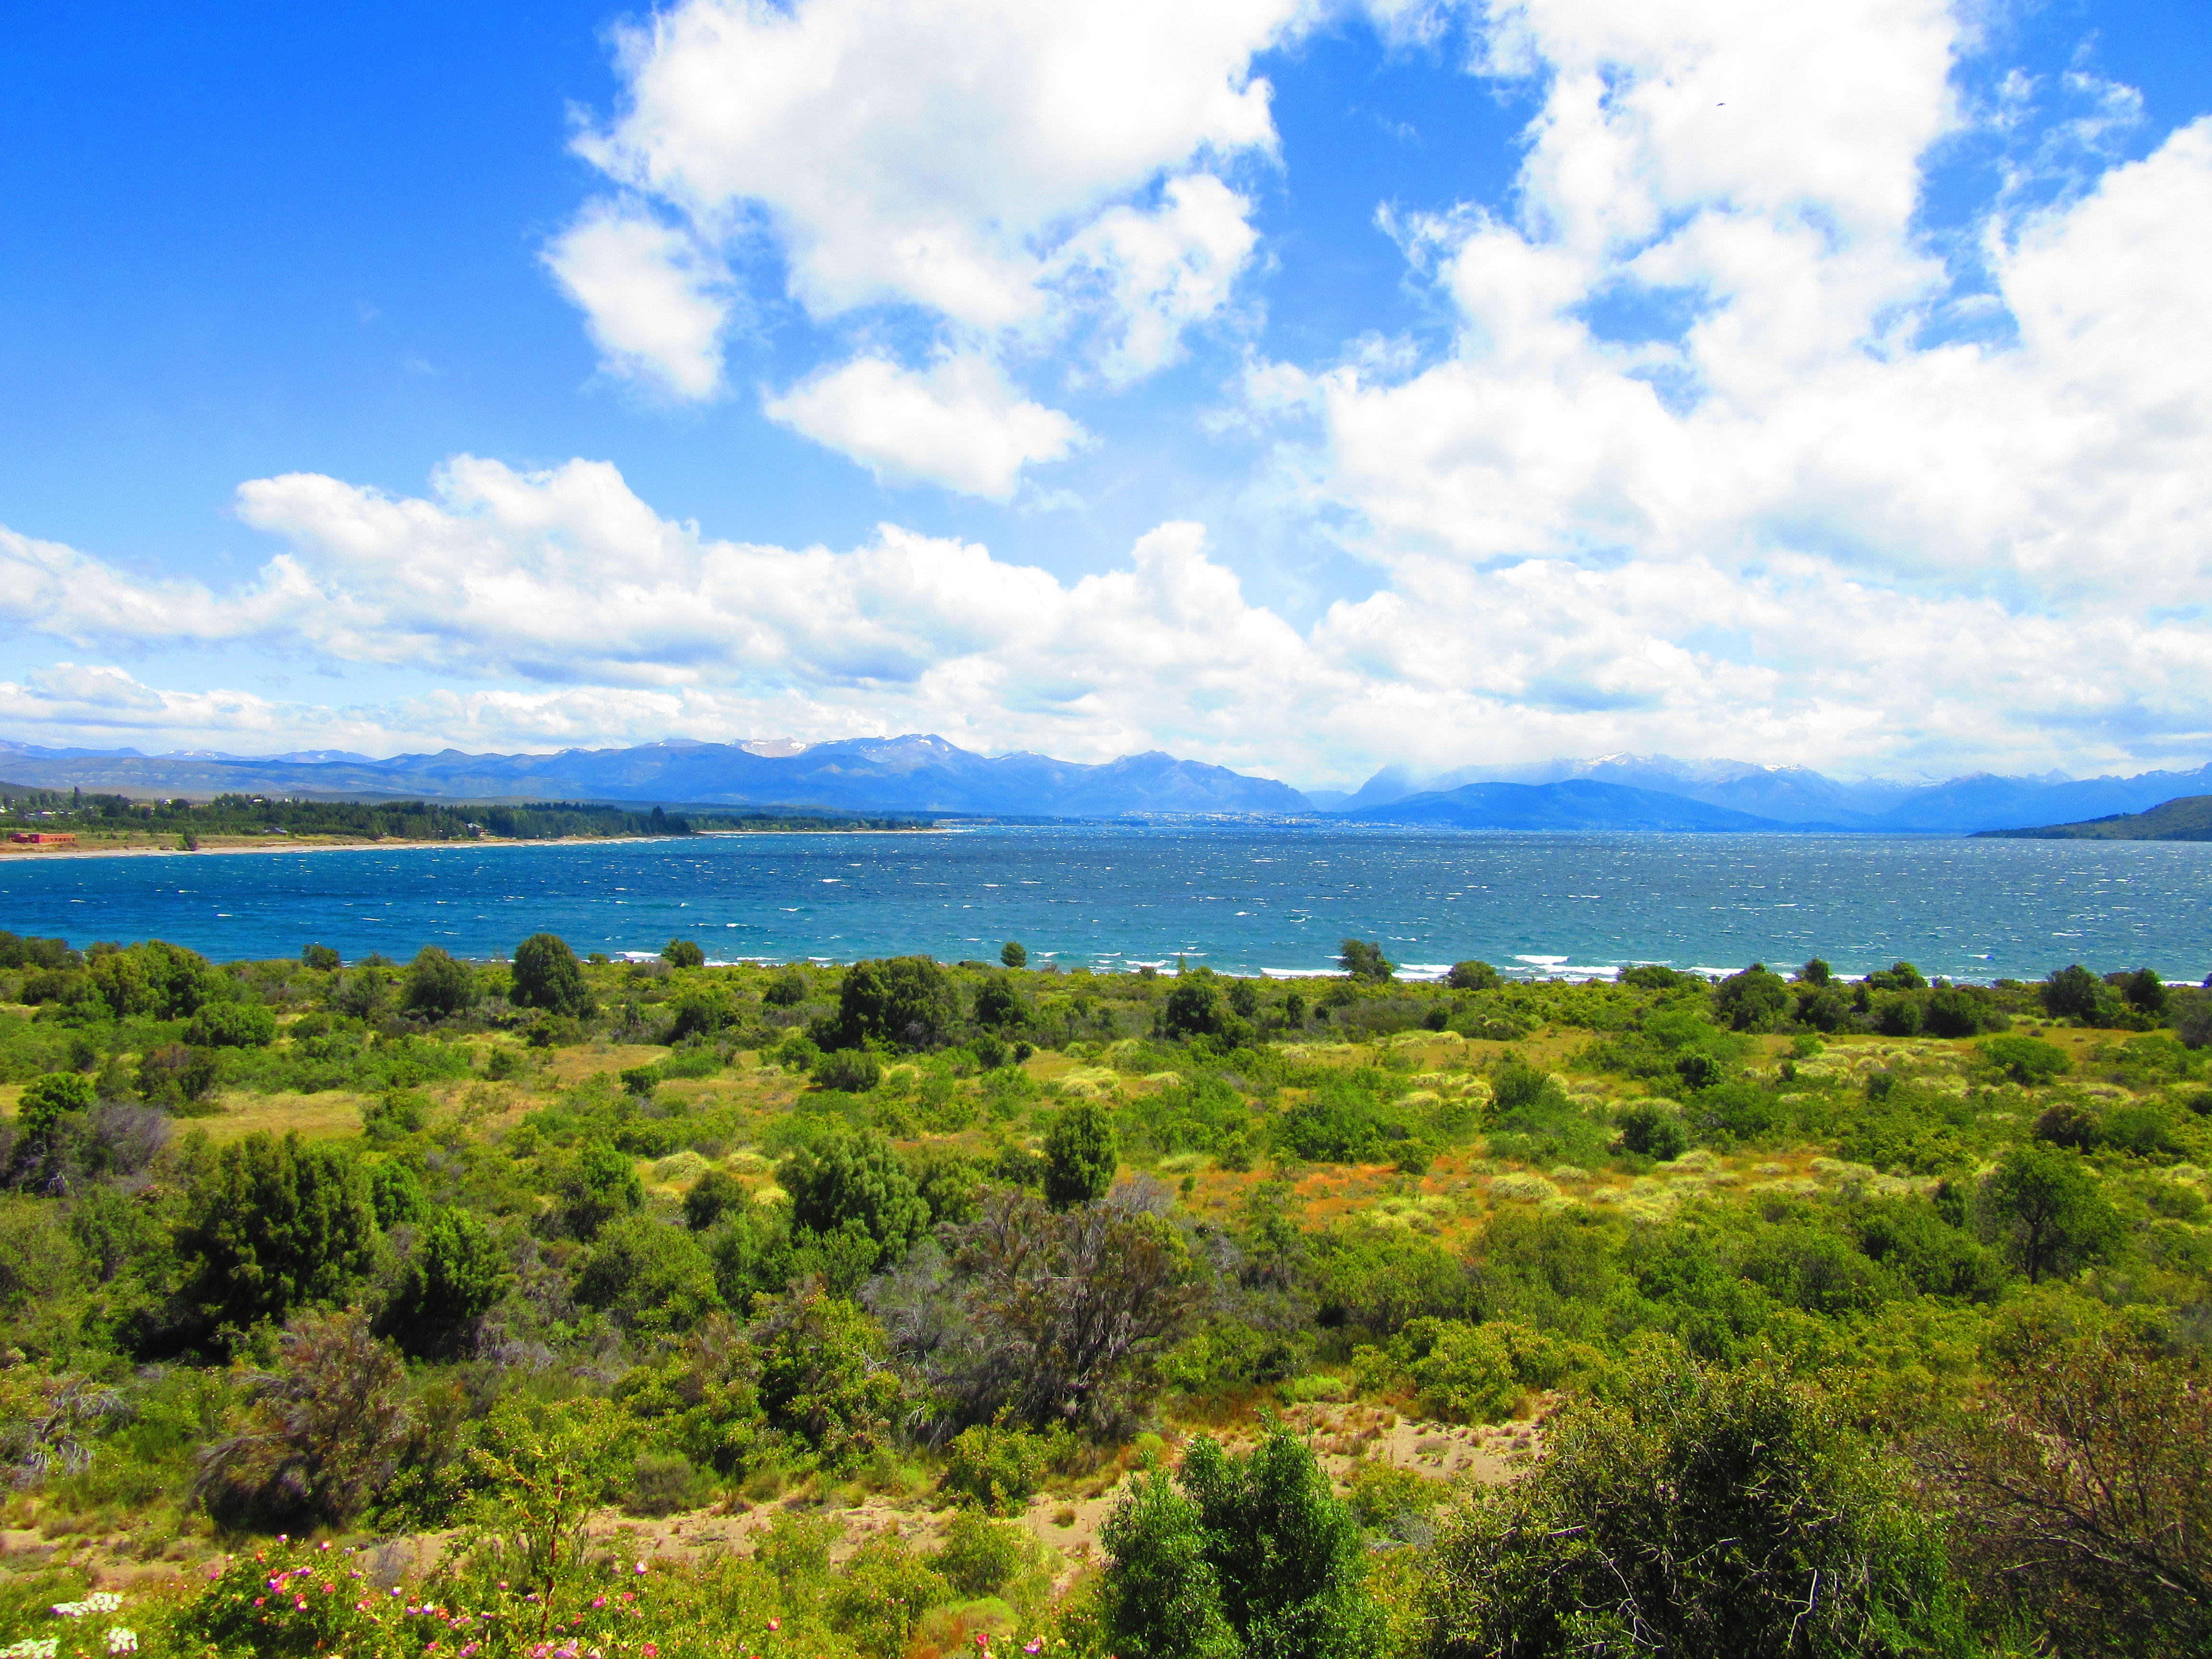
landscape, sea, coast, tree, grass, horizon, wilderness, mountain, cloud, sky, meadow, hill, lake, panorama, bay, reservoir, savanna, plain, grassland, wetland, plateau, argentina, habitat, loch, ecosystem, bariloche, natural environment, geographical feature